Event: Nepal Earthquake
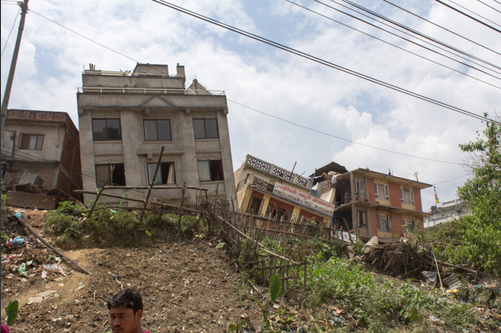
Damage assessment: damage